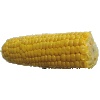
Label: corn